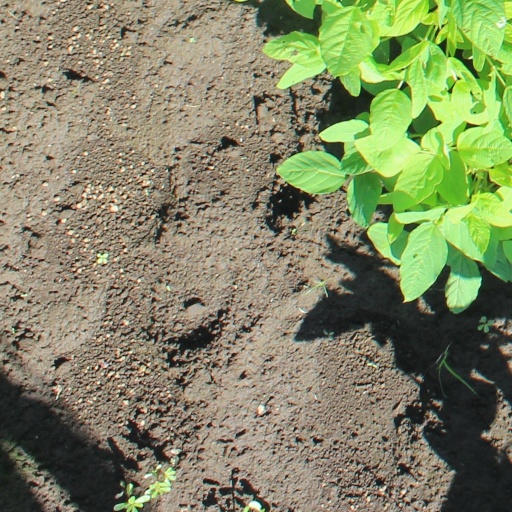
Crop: soybean